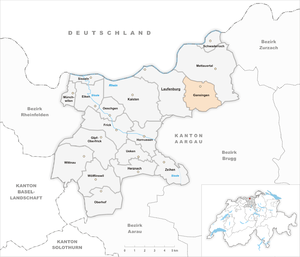
Gansingen est une commune suisse du canton d'Argovie, située dans le district de Laufenburg.